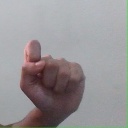
अक्षर: घ